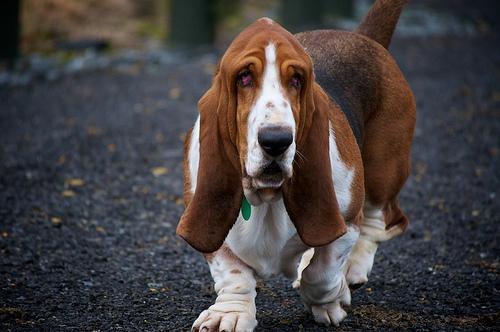
Breed: basset hound